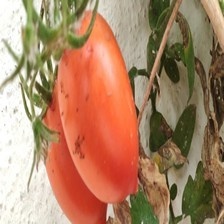
Label: tomato